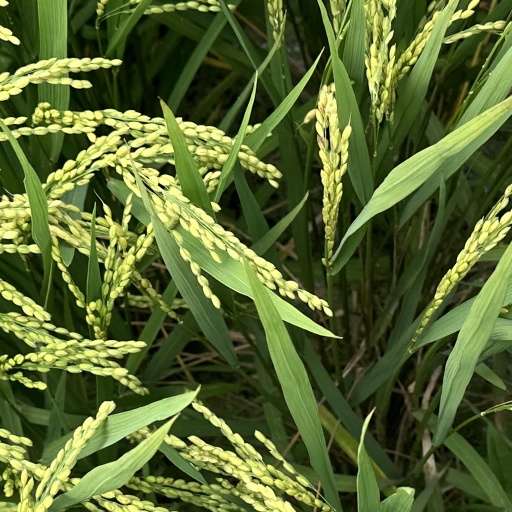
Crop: rice